Minnesota Transportation Museum

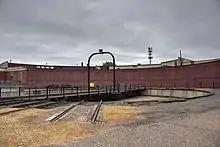
Turntable at the Jackson Street Roundhouse

The Jackson Street Roundhouse is MTM headquarters in St. Paul, as well as a fully functional railroad roundhouse, one of the last of its kind in the country. During winter months, the Roundhouse is a functioning work area for Museum rolling stock, often with the volunteer workforce welding, grinding and sending sparks flying.